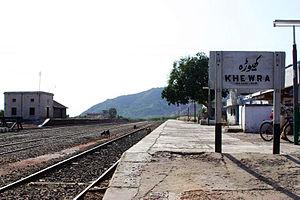
Khewra est une ville située dans le district de Jhelum de la province du Pendjab pakistanais.